Margarethe Schreinemakers

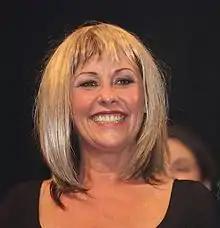
Schreinemakers in 2009

Margarethe Schreinemakers (born 27 July 1958) is a German television presenter, talk show host and journalist.